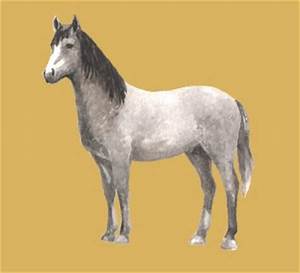
Label: cavallo